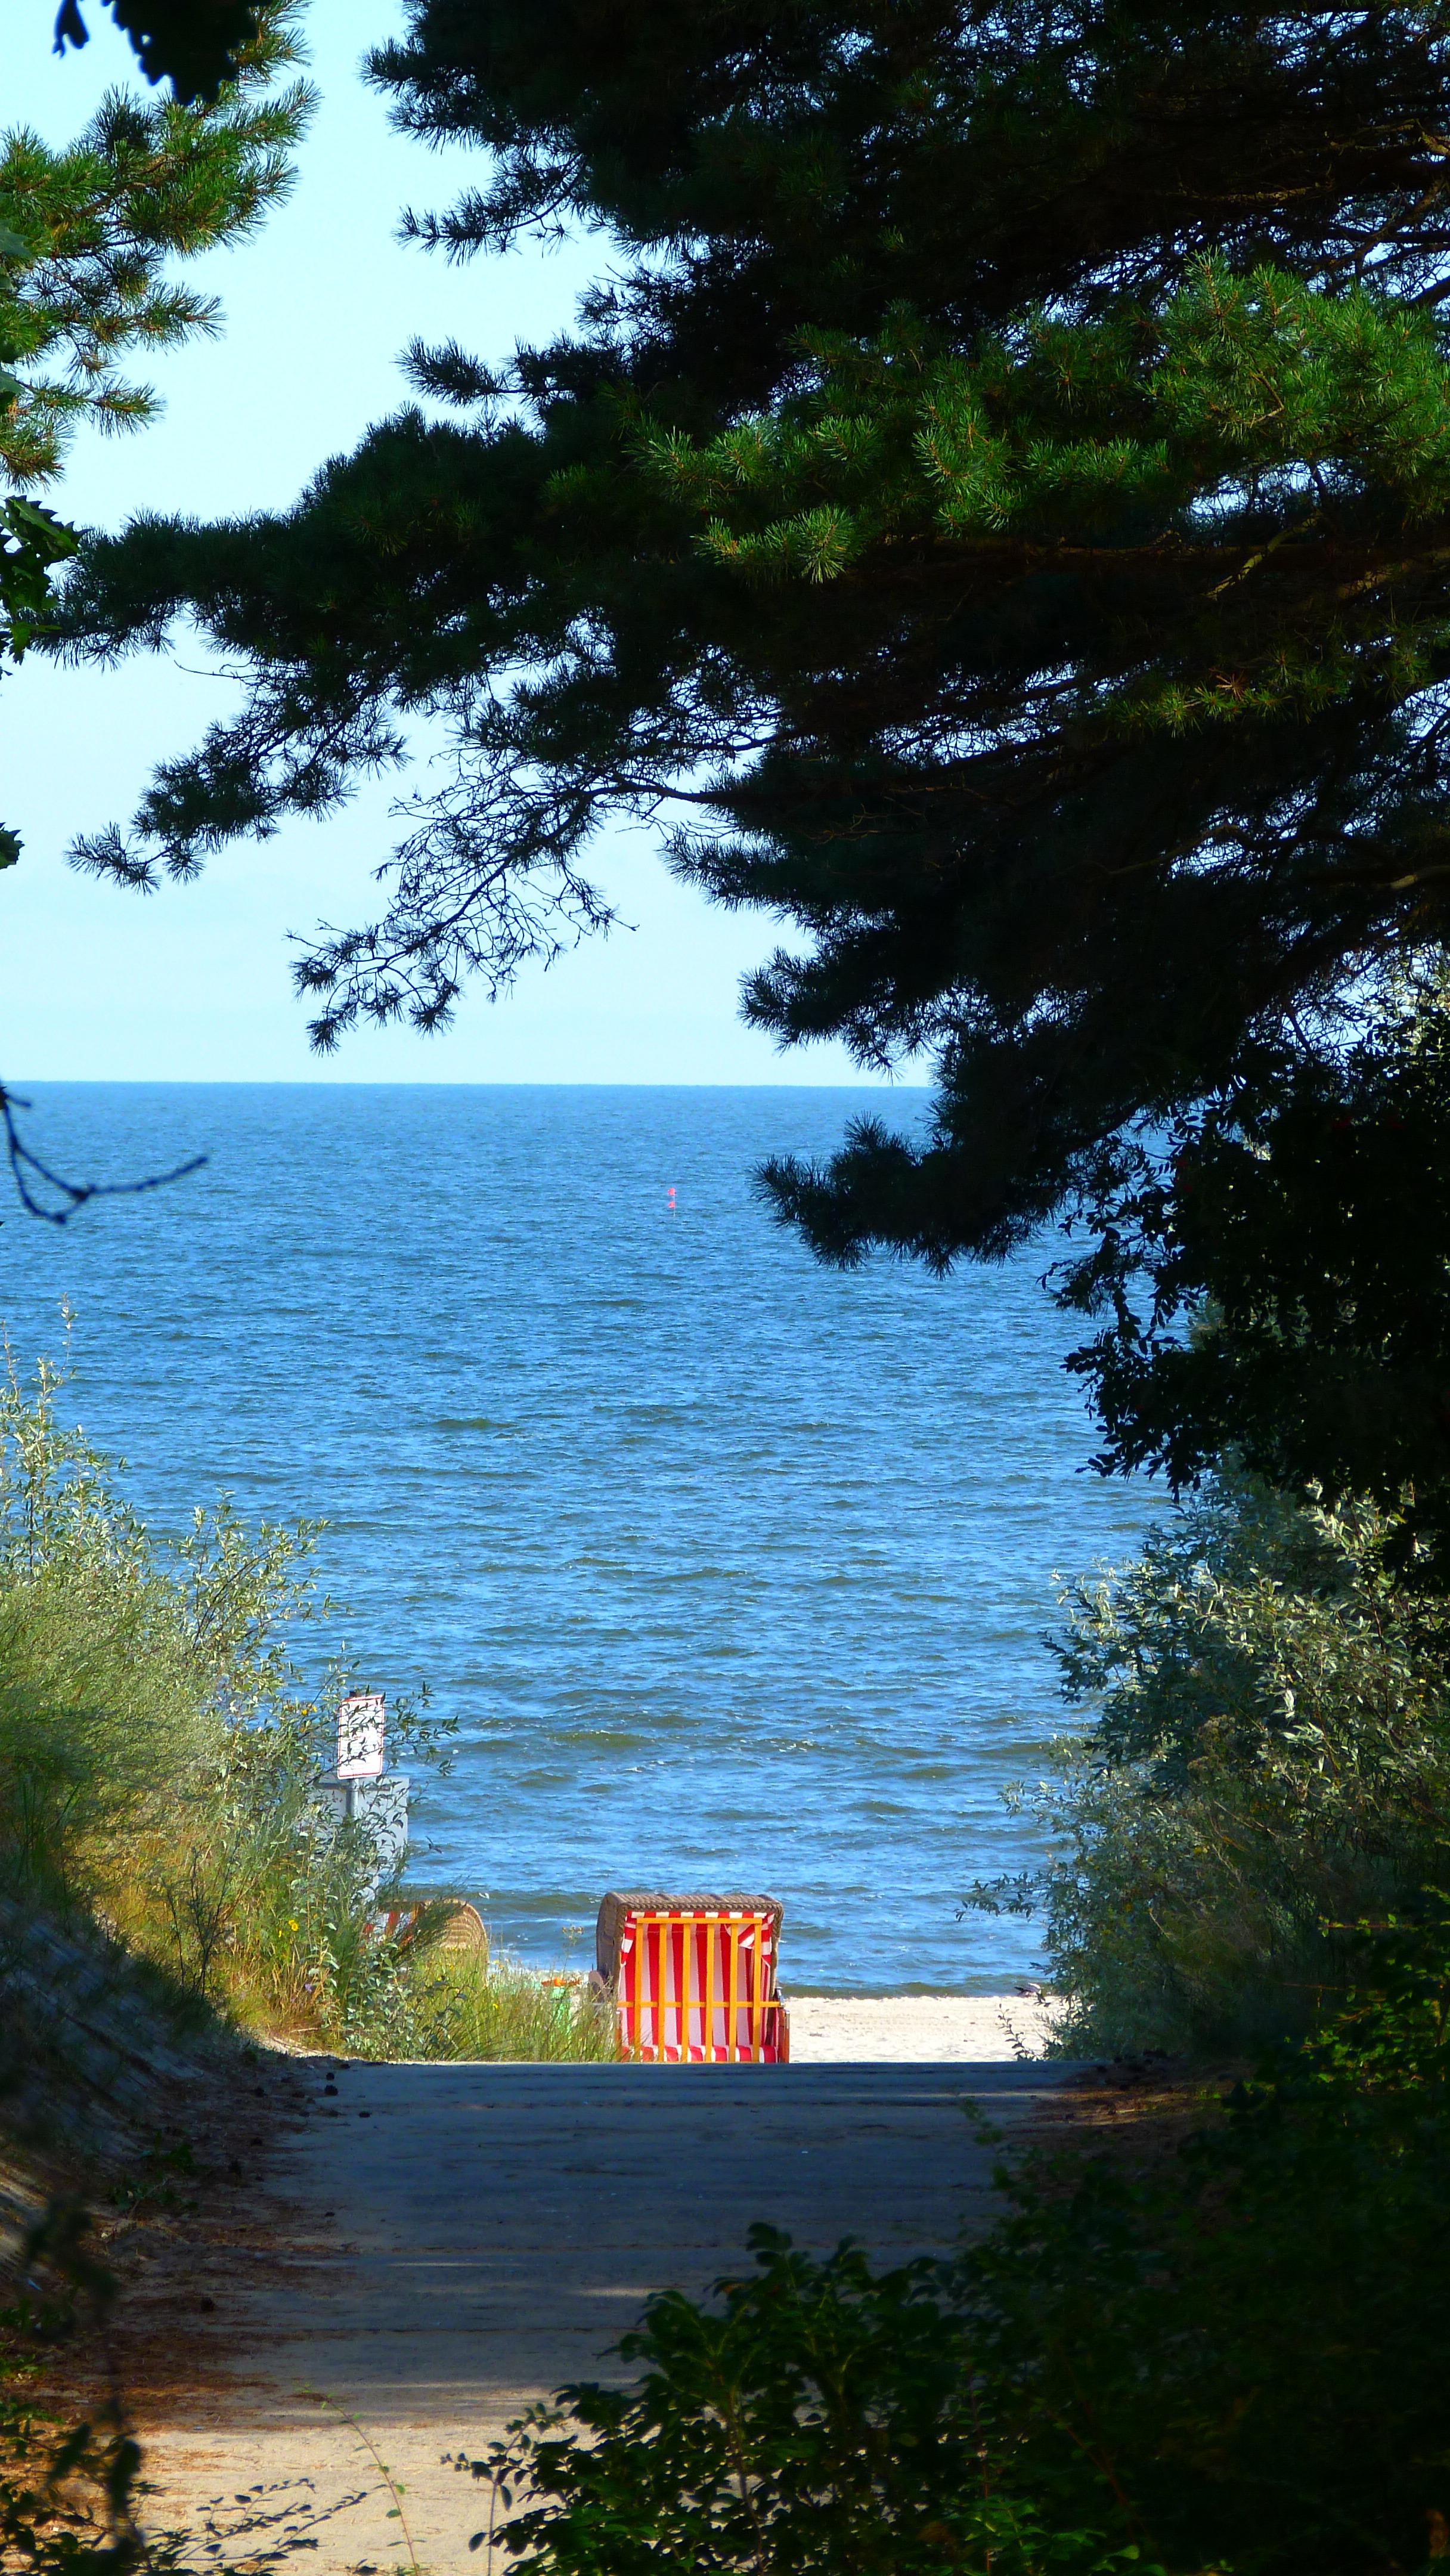
beach, landscape, sea, coast, tree, water, nature, shore, lake, river, reflection, bay, body of water, baltic sea, beach chair, woody plant, access to the beach